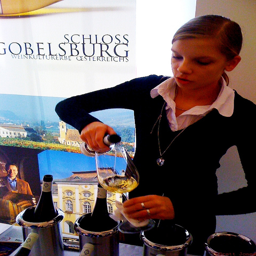
A young woman pouring a glass of wine.
woman pouring champagne into a wine tasting glass
A woman at an event pouring glasses of wine
A woman pouring several different kinds of wine
A women pouring some wine into a wine glass.